Art of Illusion

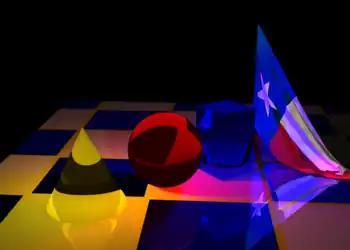
Art of Illusion scene using the ClothMaker plugin from the example code in the book Extending Art of Illusion. The cloth simulator was used to drape the Texas flag, and the tile example from the book was used as the texture for the floor. The DropToFloor plugin was used to place the three basic objects in the scene.

There are procedurally controlled options available of textures, materials, movements, lights and even some objects. Procedural editors provide a graphic interface, where you can combine input values, library patterns and mathematical expressions to create the desired output values.